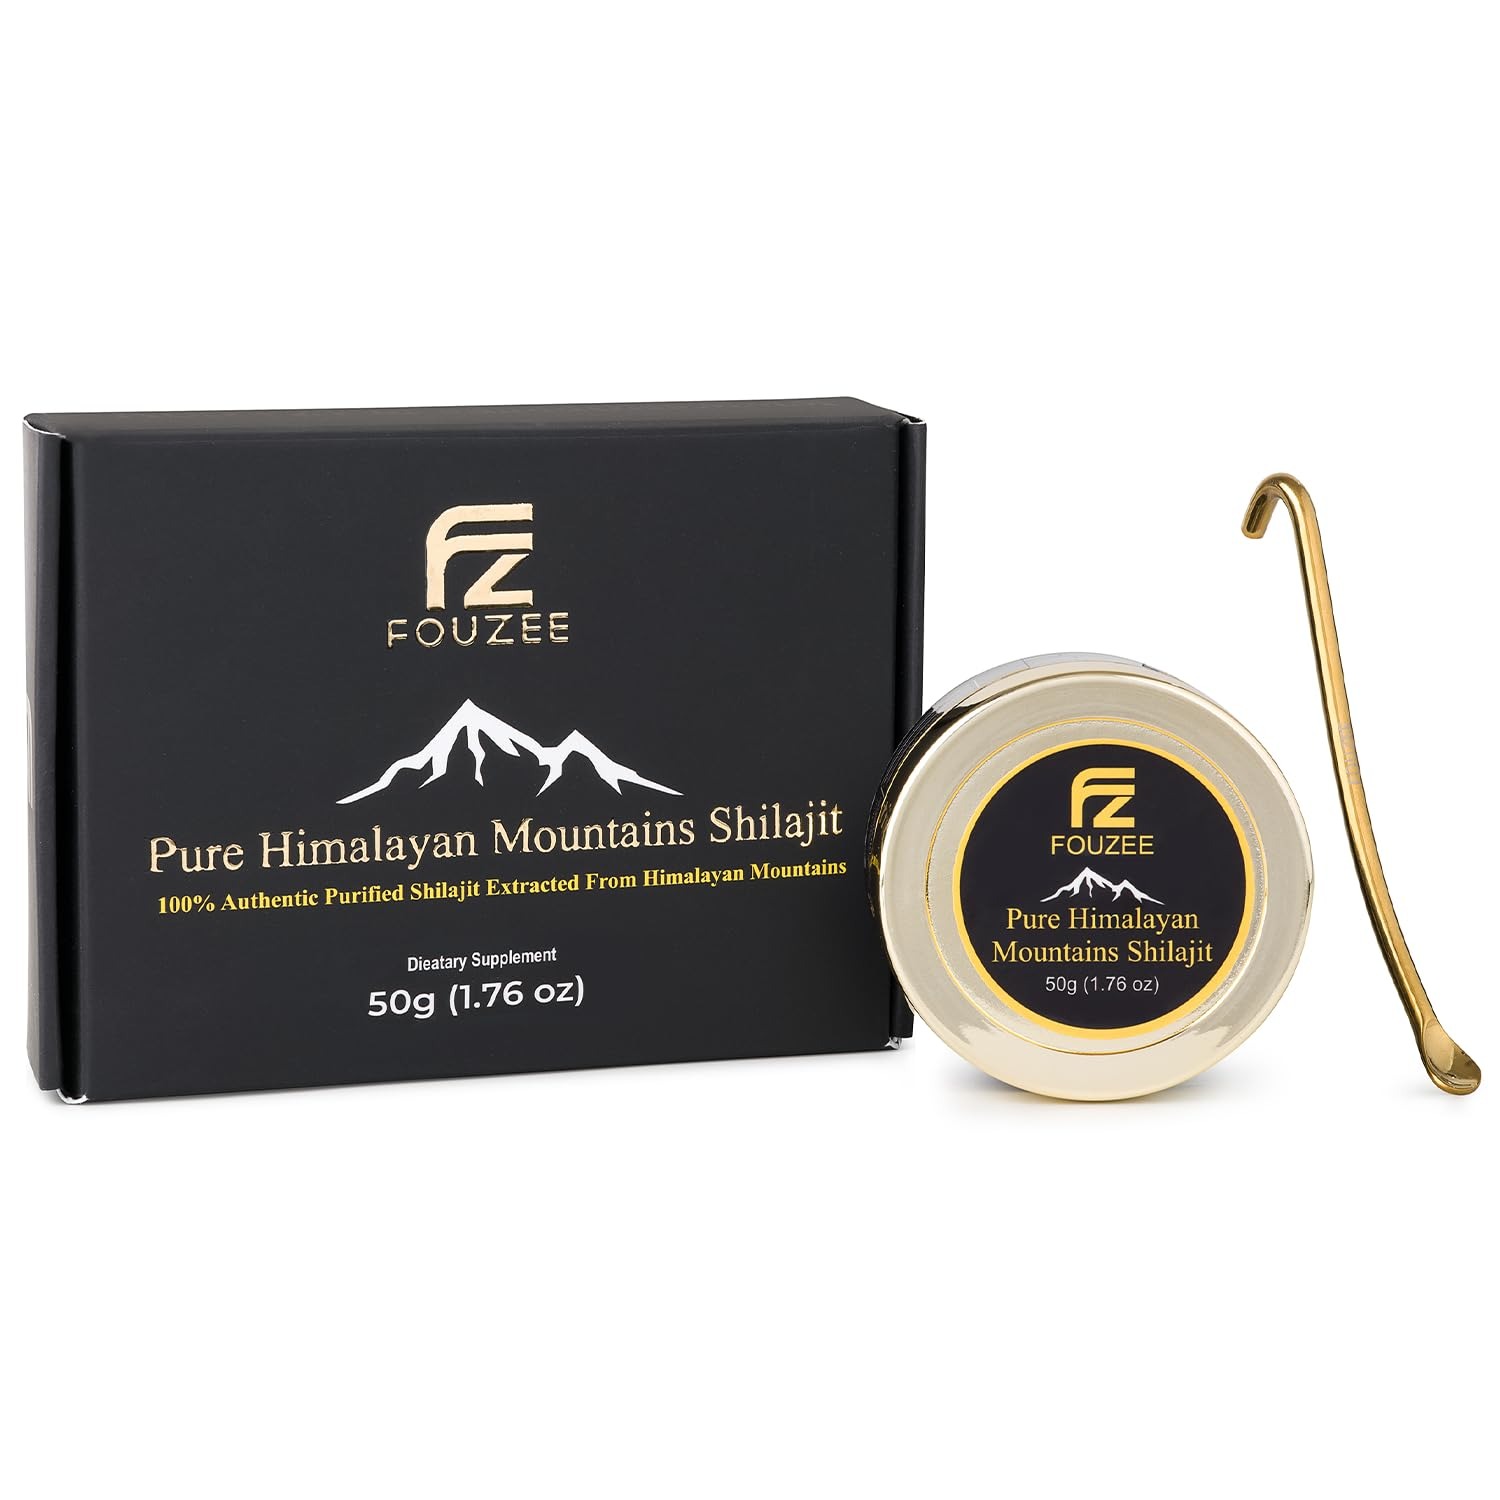
Item Name: FOUZEE Pure Himalayan Mountains Shilajit - 77% + Fulvic Acid Authentic Hard Consistency, Natural Source of Fulvic Acid, Over 85 Trace Minerals, Includes Stainless Steel Spoon (50 Grams)
Bullet Point 1: PURE & AUTHENTIC SHILAJIT: We bring our customers with authentic Himalayan shilajit is its purest form. Each pack contains only the pure shilajit thats sourced directly from the Himalayas using a Modern Purification Process to maintain all its amazing benefits while making it completely safe for you.
Bullet Point 2: RICH IN NUTRIENTS & MINERALS: Our authentic Himalayan shilajit makes for an excellent source of vitamins, nutrients, and over 85 minerals that help provide the extra support your body needs to maintain optimal health. Also a natural source for Fulvic Acid and Trace Minerals that are essential for the body.
Bullet Point 3: FOR PHYSICAL HEALTH: Pure Black Himalayan Shilajit acts as a fulvic acid and trace minerals supplement that helps boost energy levels in the body, support the immune system, enhance memory and focus as well and help promote overall physical health so that you stay active and feel good.
Bullet Point 4: HIGH ALTITUDE SOURCE: Our pure black shilajit is sourced directly from India to make sure our customers always get the most authentic and purest shilajit. Its sourced at 16,000 - 18,000 ft Altitude and Ethically Harvested by locals in the region.
Bullet Point 5: BUY WITH CONFIDENCE: When it comes to the quality and purity of our Himalayan Shilajit, we make no exceptions. Its completely free from any kinds of harmful chemicals, preservatives, additives or artificial flavors. What you get with us is only 100% Pure, Authentic Himalayan Shilajit.
Product Description: Give Your Body The Extra Care It Needs With Pure & Authentic Himalayan Shilajit! The most nutrient-rich and potent Shilajit is found predominately in the Himalayan mountains which is exactly where we source ours from to bring our customers the high-grade, pure, chemical-free, and mineral-rich Shilajit that offers unrivaled potency and purity. Our Shilajit is sourced from high mountain ranges in the Himalayas which is why it?s packed with a wide variety of minerals that help the body and mind run smoothly. It's packed with over 85 trace minerals as well as being a rich source of Fulvic Acid that helps the body absorb the minerals faster. Thanks to the high amount of trace minerals in this natural shilajit it helps the body and mind operate at an optimal level. Our shilajit helps boost energy levels, enhance physical performance, increase focus, and sharpen memory along with so much more! Sourced from the Himalayan Mountains and locally extracted by professionals? Is it a naturally balanced source of fulvic acid and trace minerals? Can be mixed with water or enjoyed with a warm glass of milk. Click on the Add To Cart button now to order today and experience the amazing properties of pure black Himalayan Shilajit firsthand!
Value: 1.8
Unit: Ounce

Price: 56.69